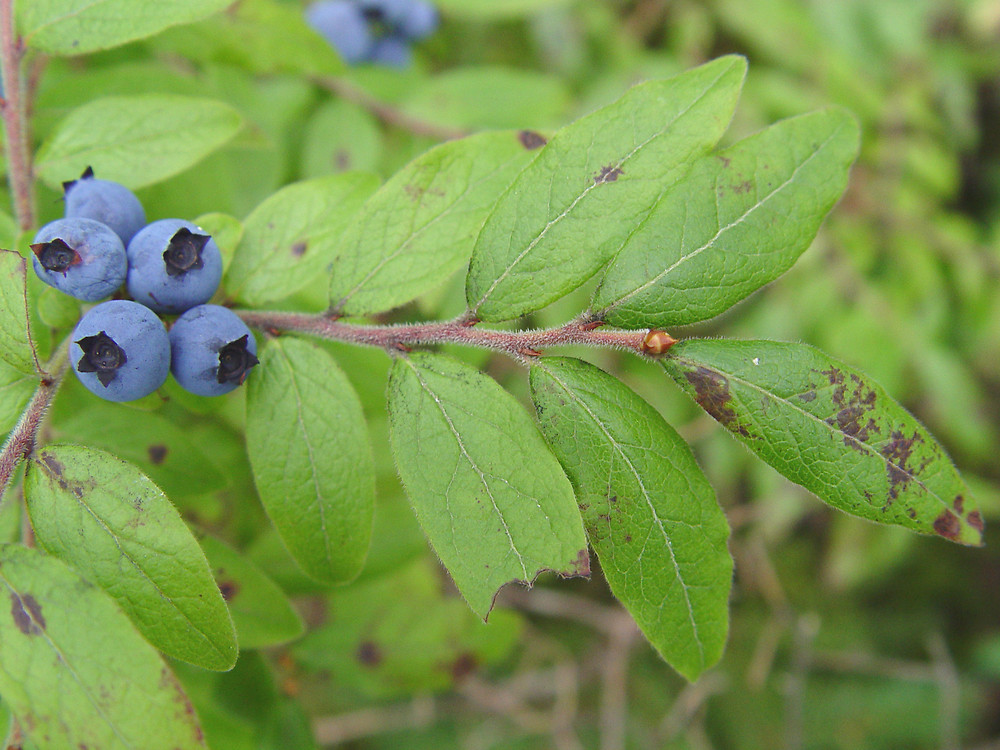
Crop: raspberry
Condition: healthy